Michele Ruggieri

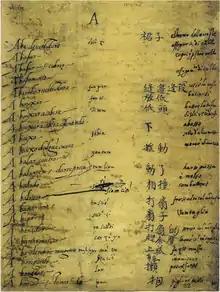
A page from the manuscript Portuguese-Chinese dictionary created by Ruggieri, Ricci, and Fernandez (between 1583–88)

Ruggieri left Europe with a group of missionaries which included Rudolph Acquaviva and Matteo Ricci. Arriving in India (September 1578), he promptly started to study the language used on the Malabar coast and in 6 months reached such proficiency that he could hear confession. It is probably this gift for language that made him an ideal choice for the beginning of the Chinese mission.